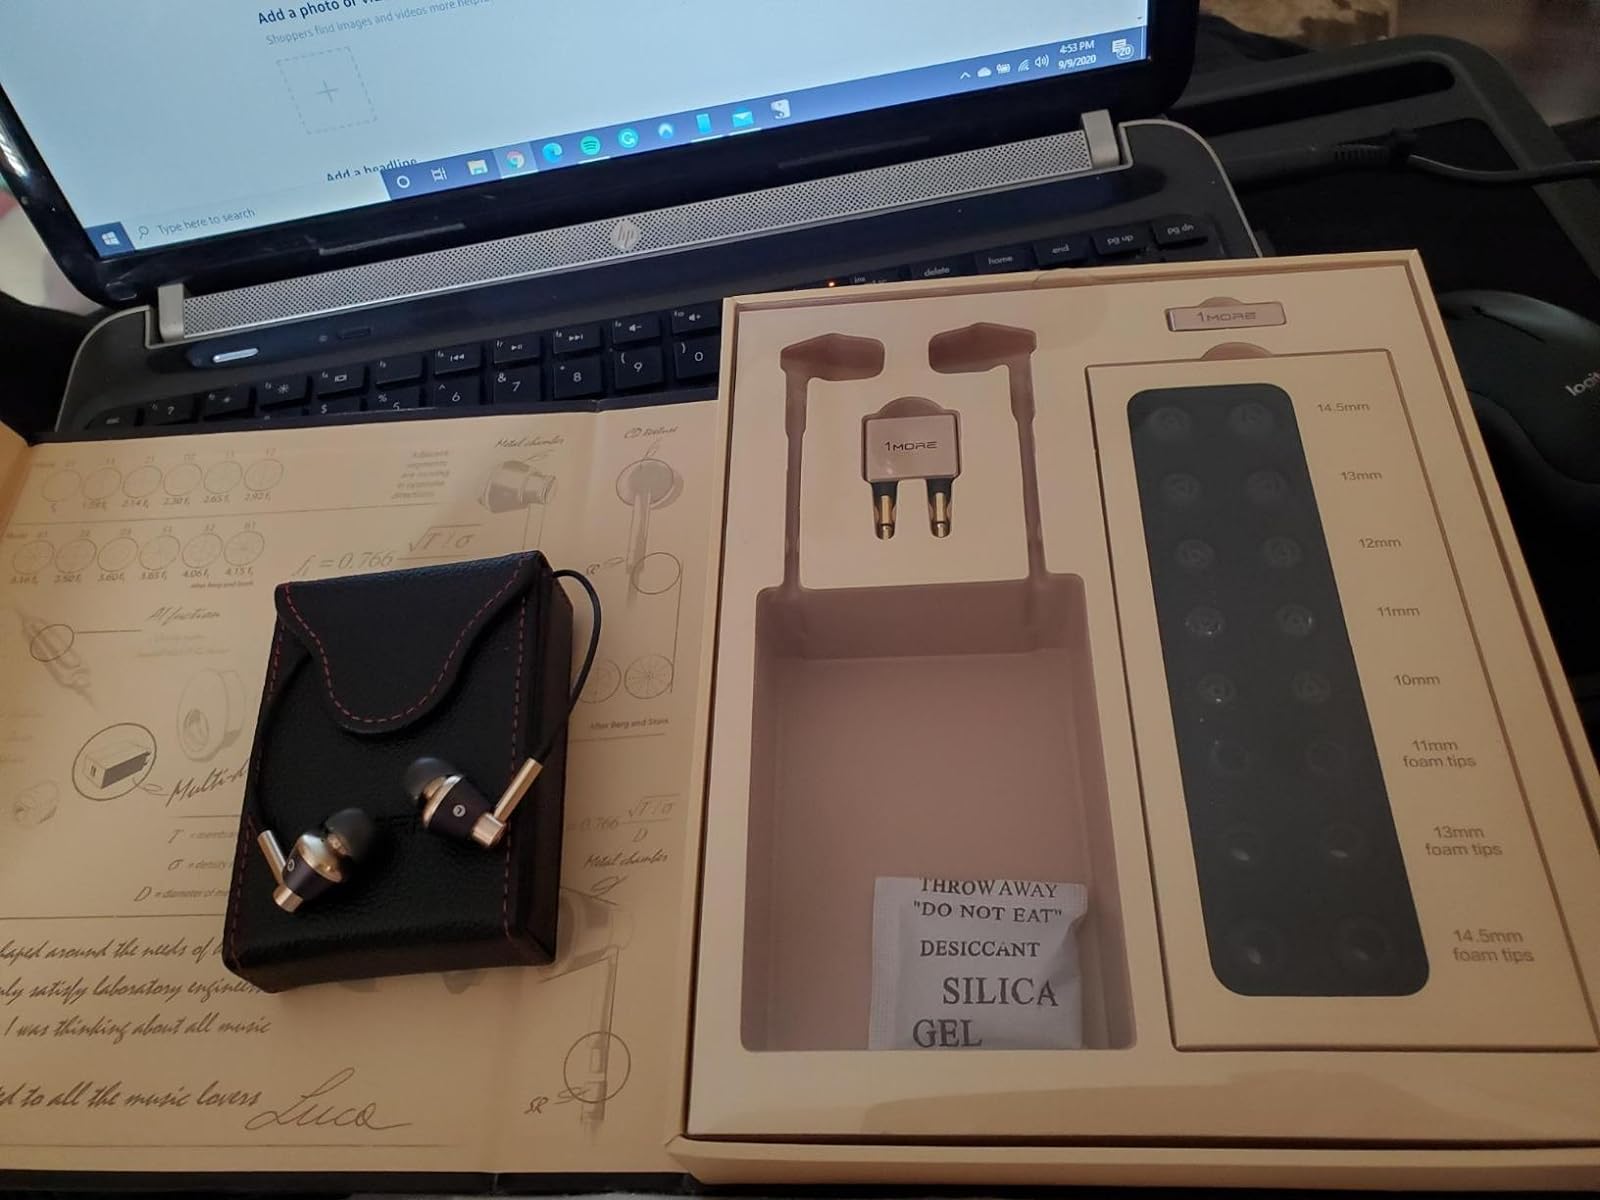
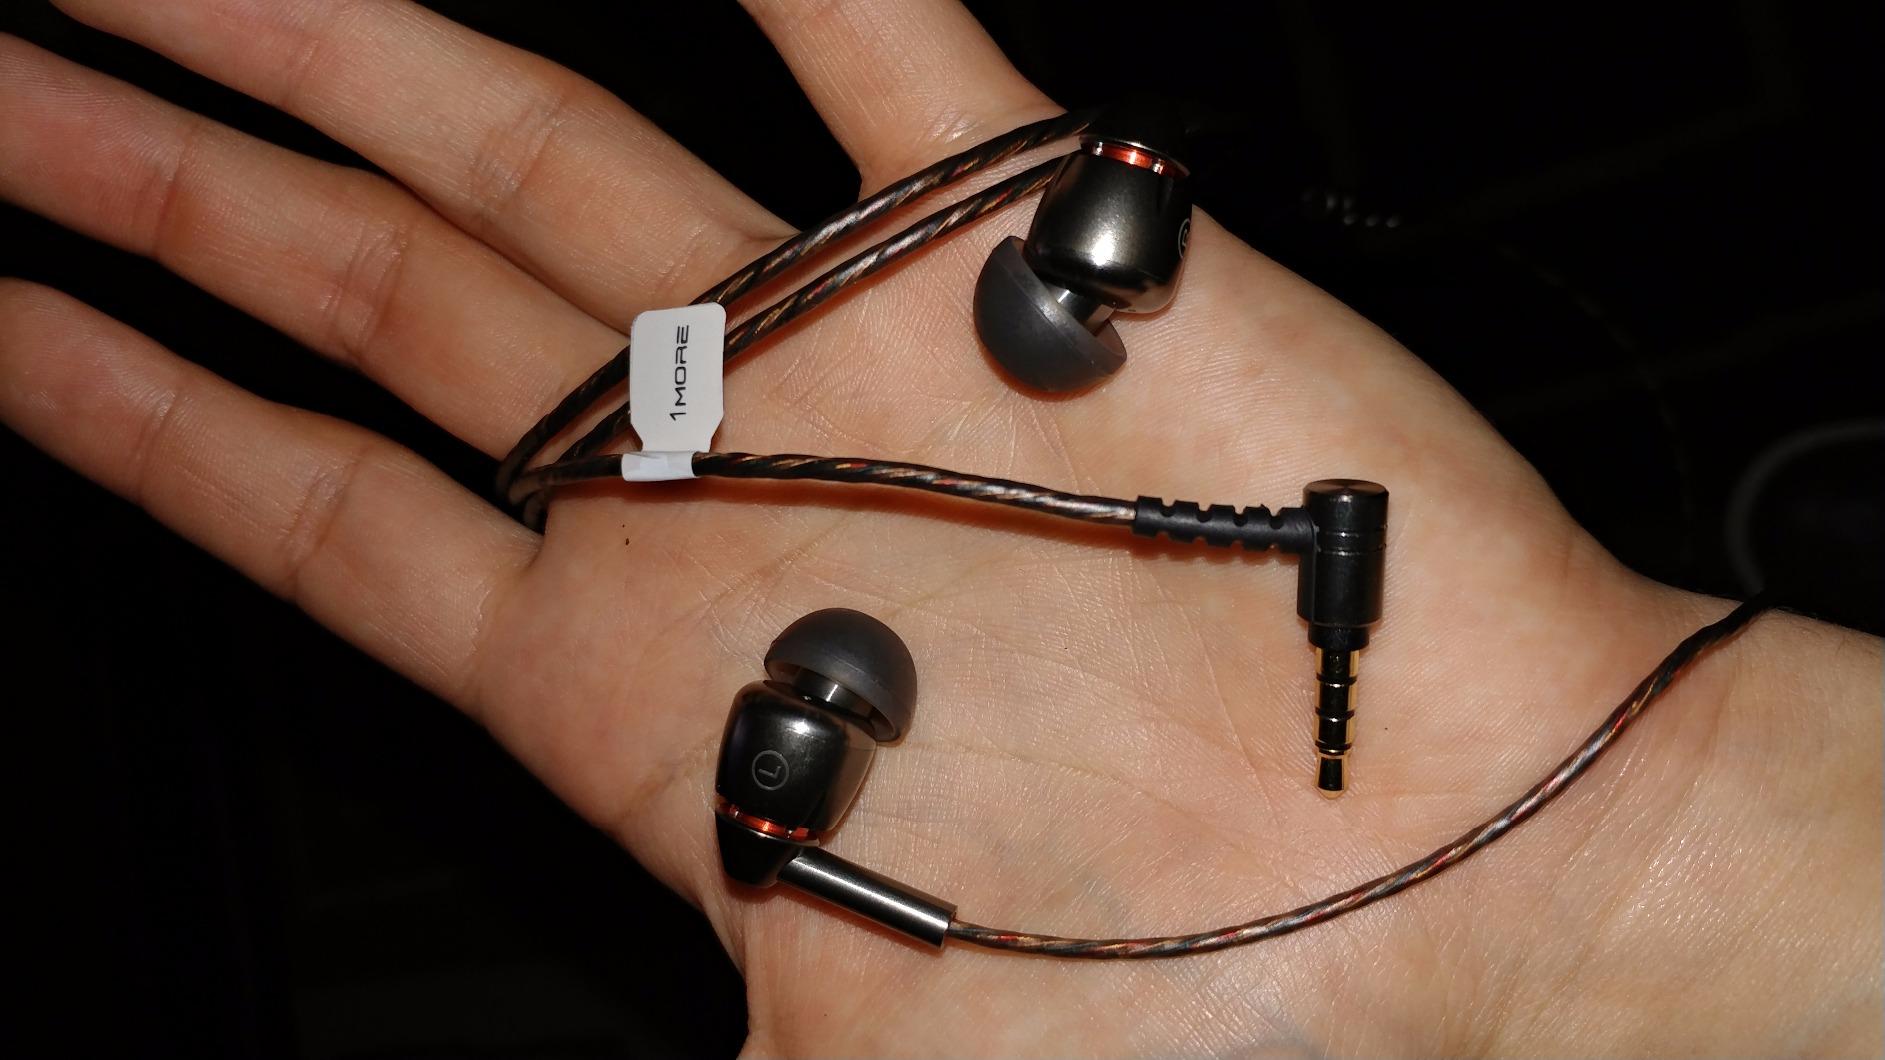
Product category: headphones
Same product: no